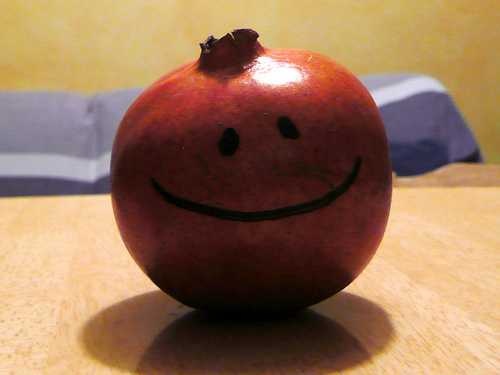
Label: Pomegranate